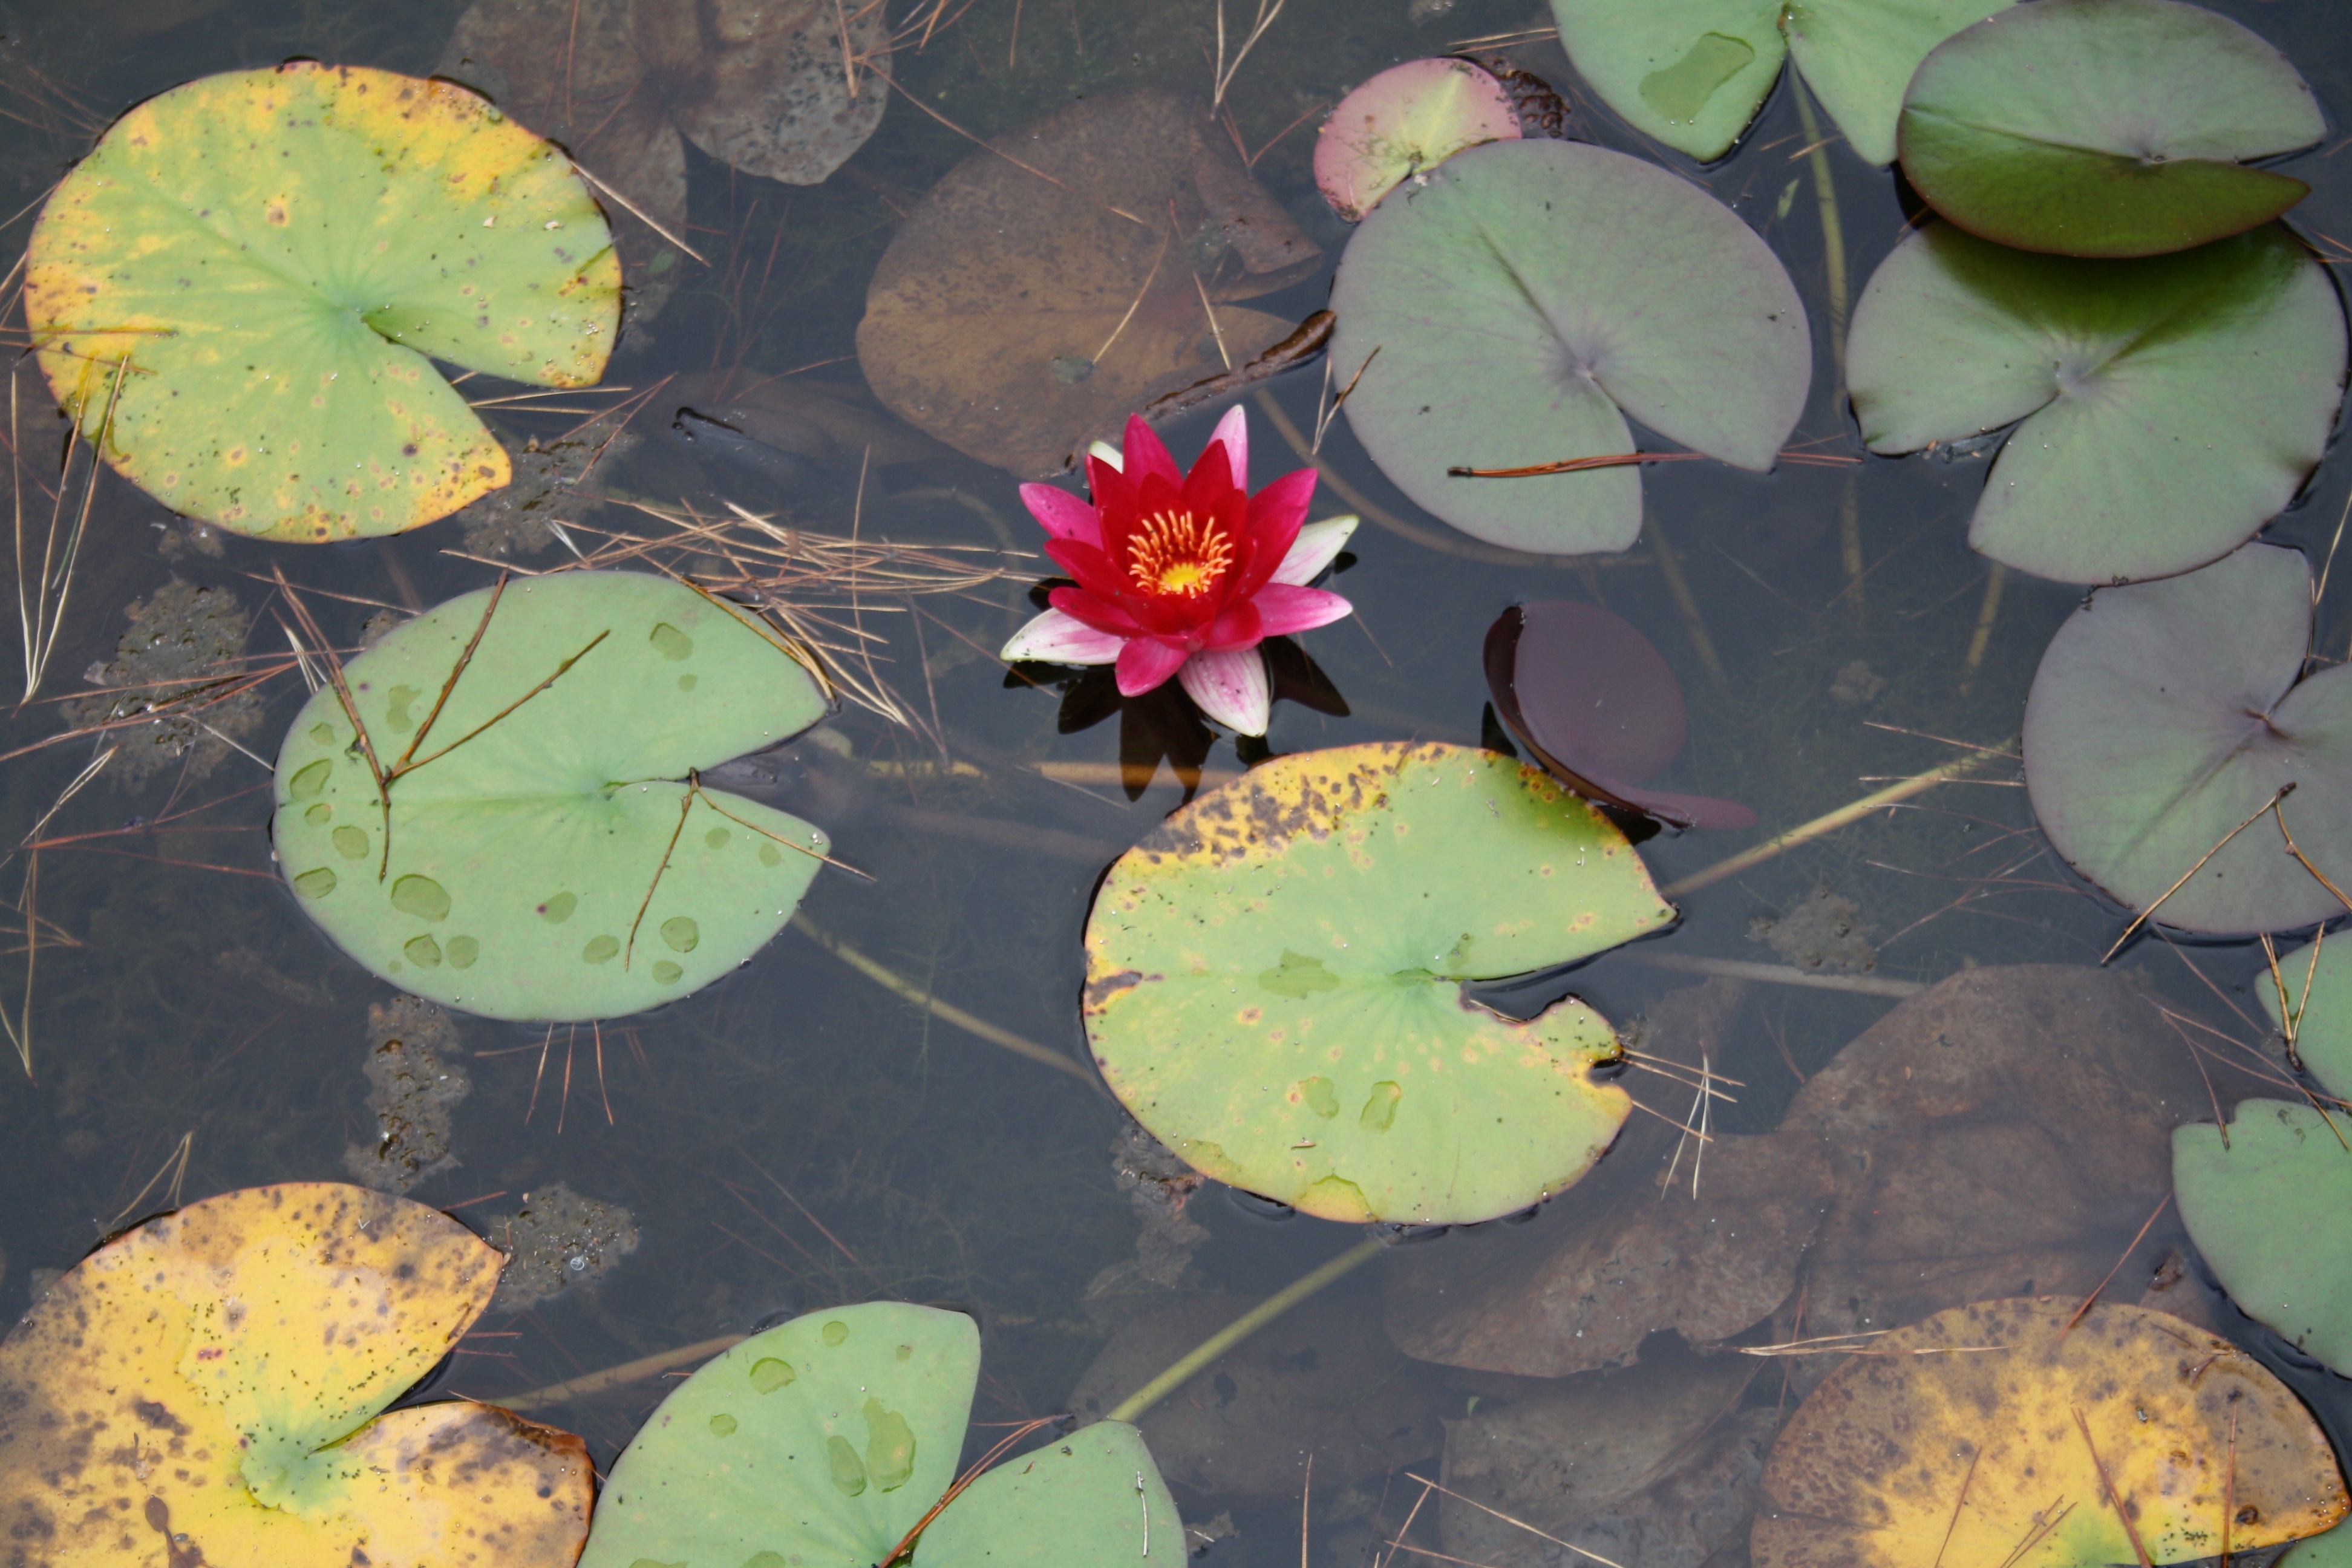
nature, blossom, plant, leaf, flower, petal, bloom, pond, green, red, autumn, botany, pink, aquatic plant, flora, water lily, leaves, lotus, nuphar, incomplete, flowering plant, water rose, annual plant, land plant